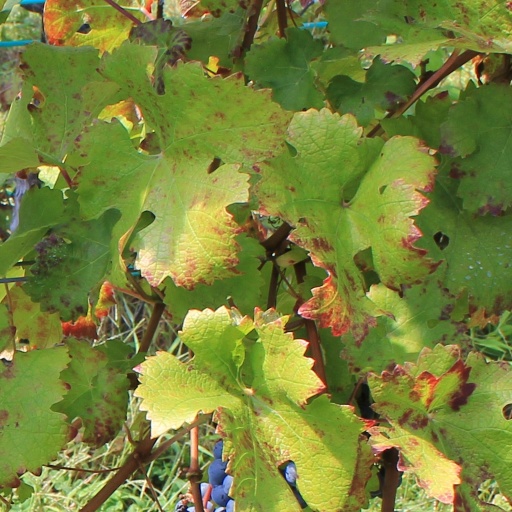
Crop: grape